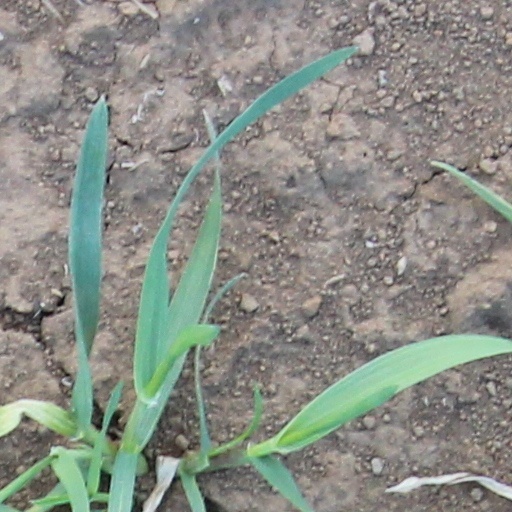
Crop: wheat